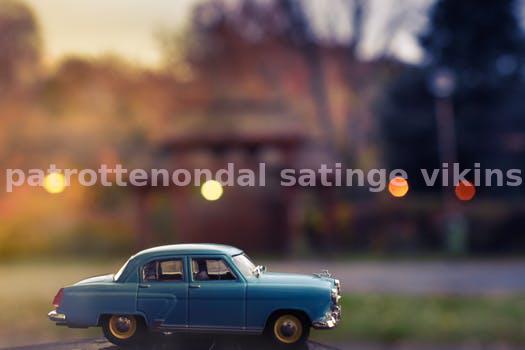
Label: Watermark